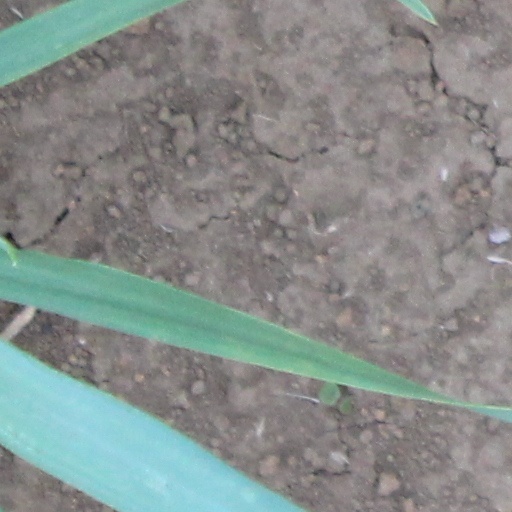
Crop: wheat